Seawind International Seawind

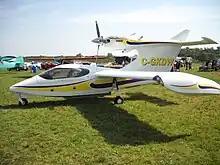
A Seawind 3000 amateur-built carrying the markings of a Seawind 300C certified aircraft

The Seawind 300C was developed from the 3000 and incorporated many changes needed to conform to the Canadian CAR 523 standards. Flight testing was commenced in Canada as the aircraft is intended to be manufactured at the plant at Saint-Jean-sur-Richelieu, Quebec. Reciprocal certification in the USA under FAR 23 was intended to follow Canadian certification.